Radioactive contamination from the Rocky Flats Plant

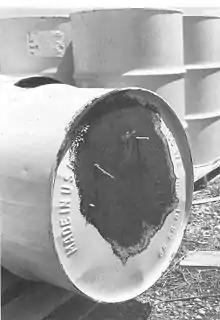
Corroded waste storage barrel at Pad 903.

Plutonium milling operations produced large quantities of toxic cutting fluid contaminated with particles of plutonium and uranium. Thousands of 55-gallon drums of the waste were stored outside in an unprotected earthen area called the 903 pad storage area, where they corroded and leaked radionuclides over years into the soil and water. An estimated of plutonium-contaminated oil leached into the soil between 1964 and 1967. Portions of this waste, mixed with dust that composed Pad 903, became airborne in the heavy winds of the Front Range and contaminated offsite areas to the south and east.